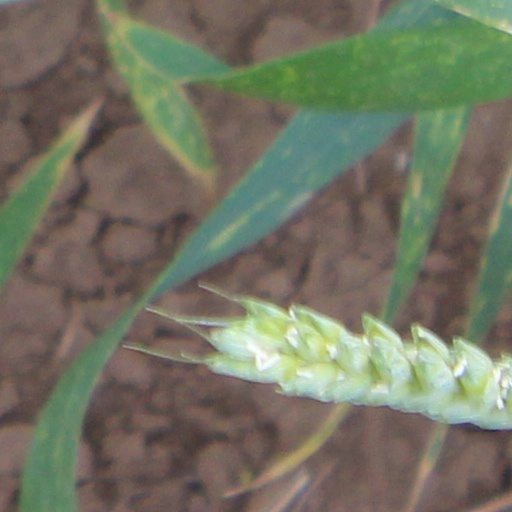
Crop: wheat